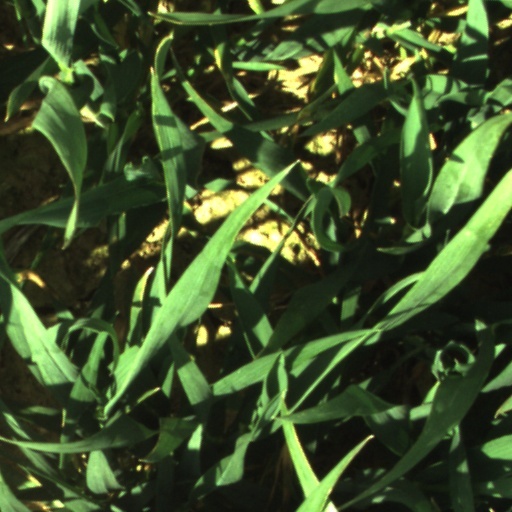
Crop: wheat